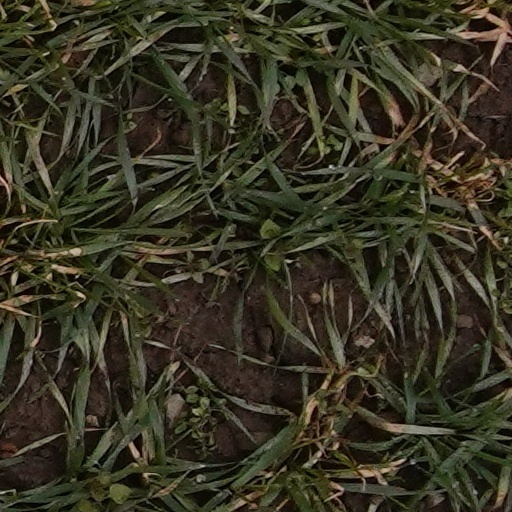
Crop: wheat